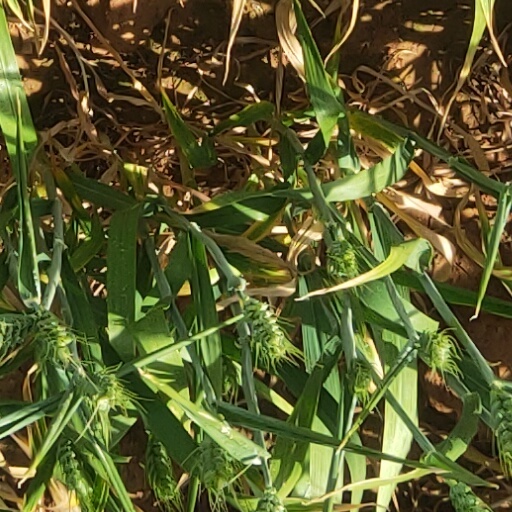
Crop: wheat